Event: Nepal Earthquake
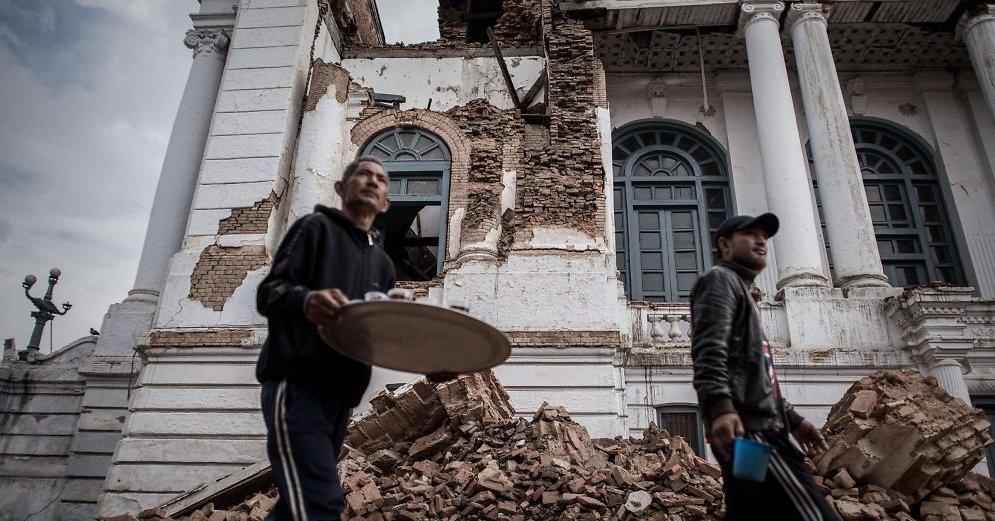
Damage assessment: damage